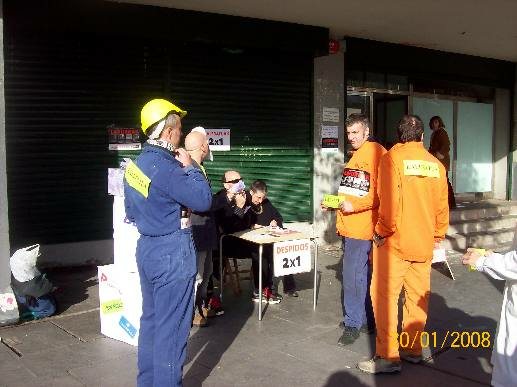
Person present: Yes